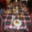
Label: table